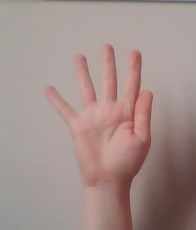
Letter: sheen